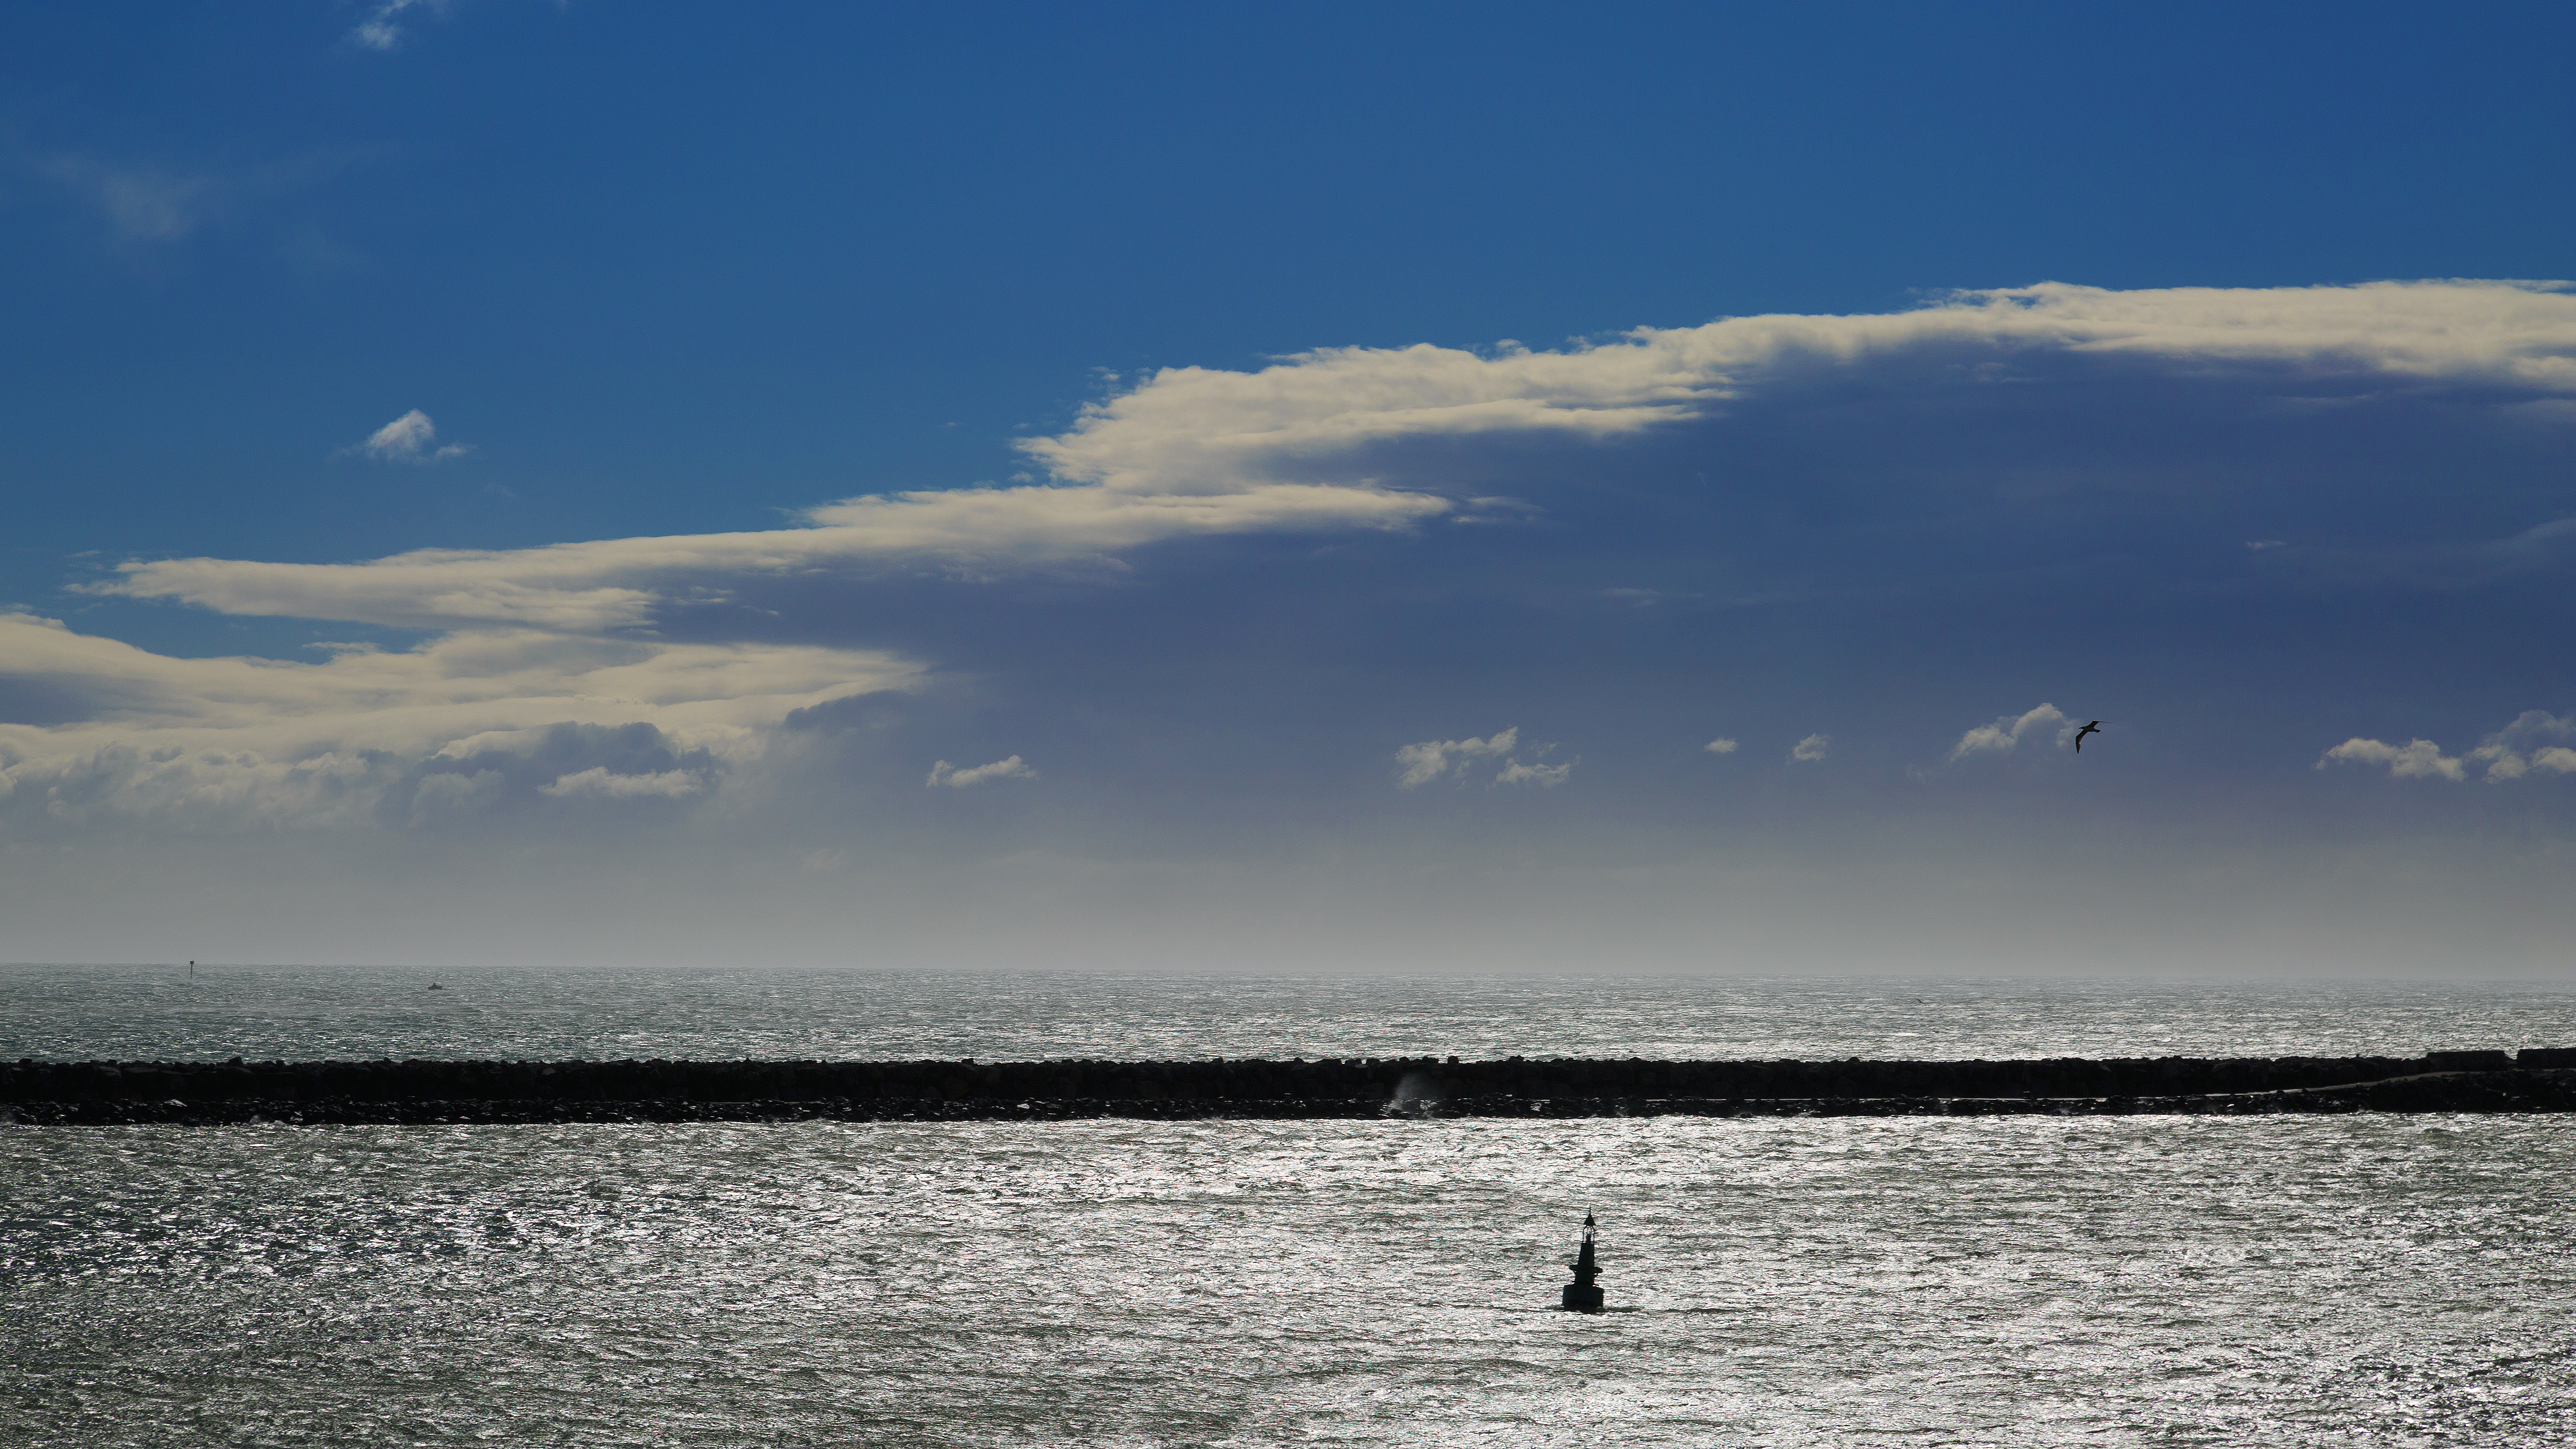
beach, sea, coast, nature, ocean, horizon, cloud, sky, sunrise, sunset, morning, shore, wave, lake, wind, dawn, dusk, evening, reflection, seascape, bay, body of water, clouds, nuages, ciel, mer, vent, reflets, violent, polarisant, mudflat, wind wave